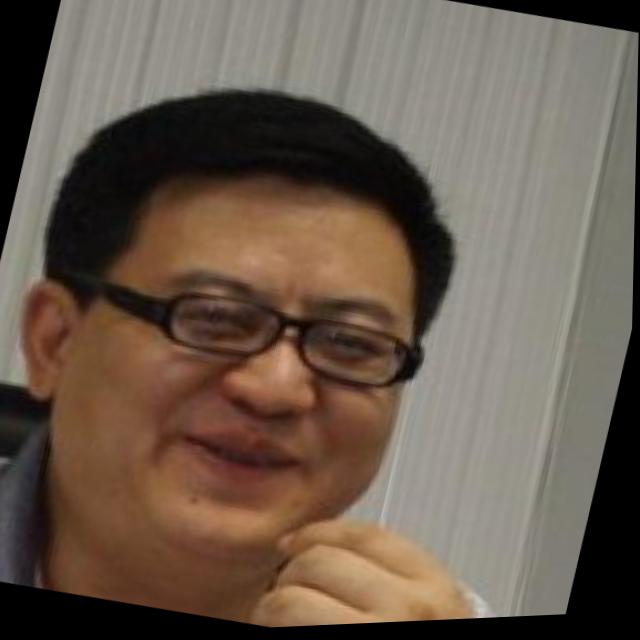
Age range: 45-64